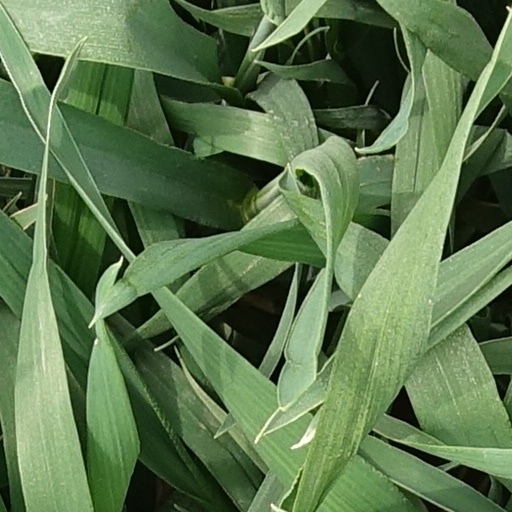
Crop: wheat